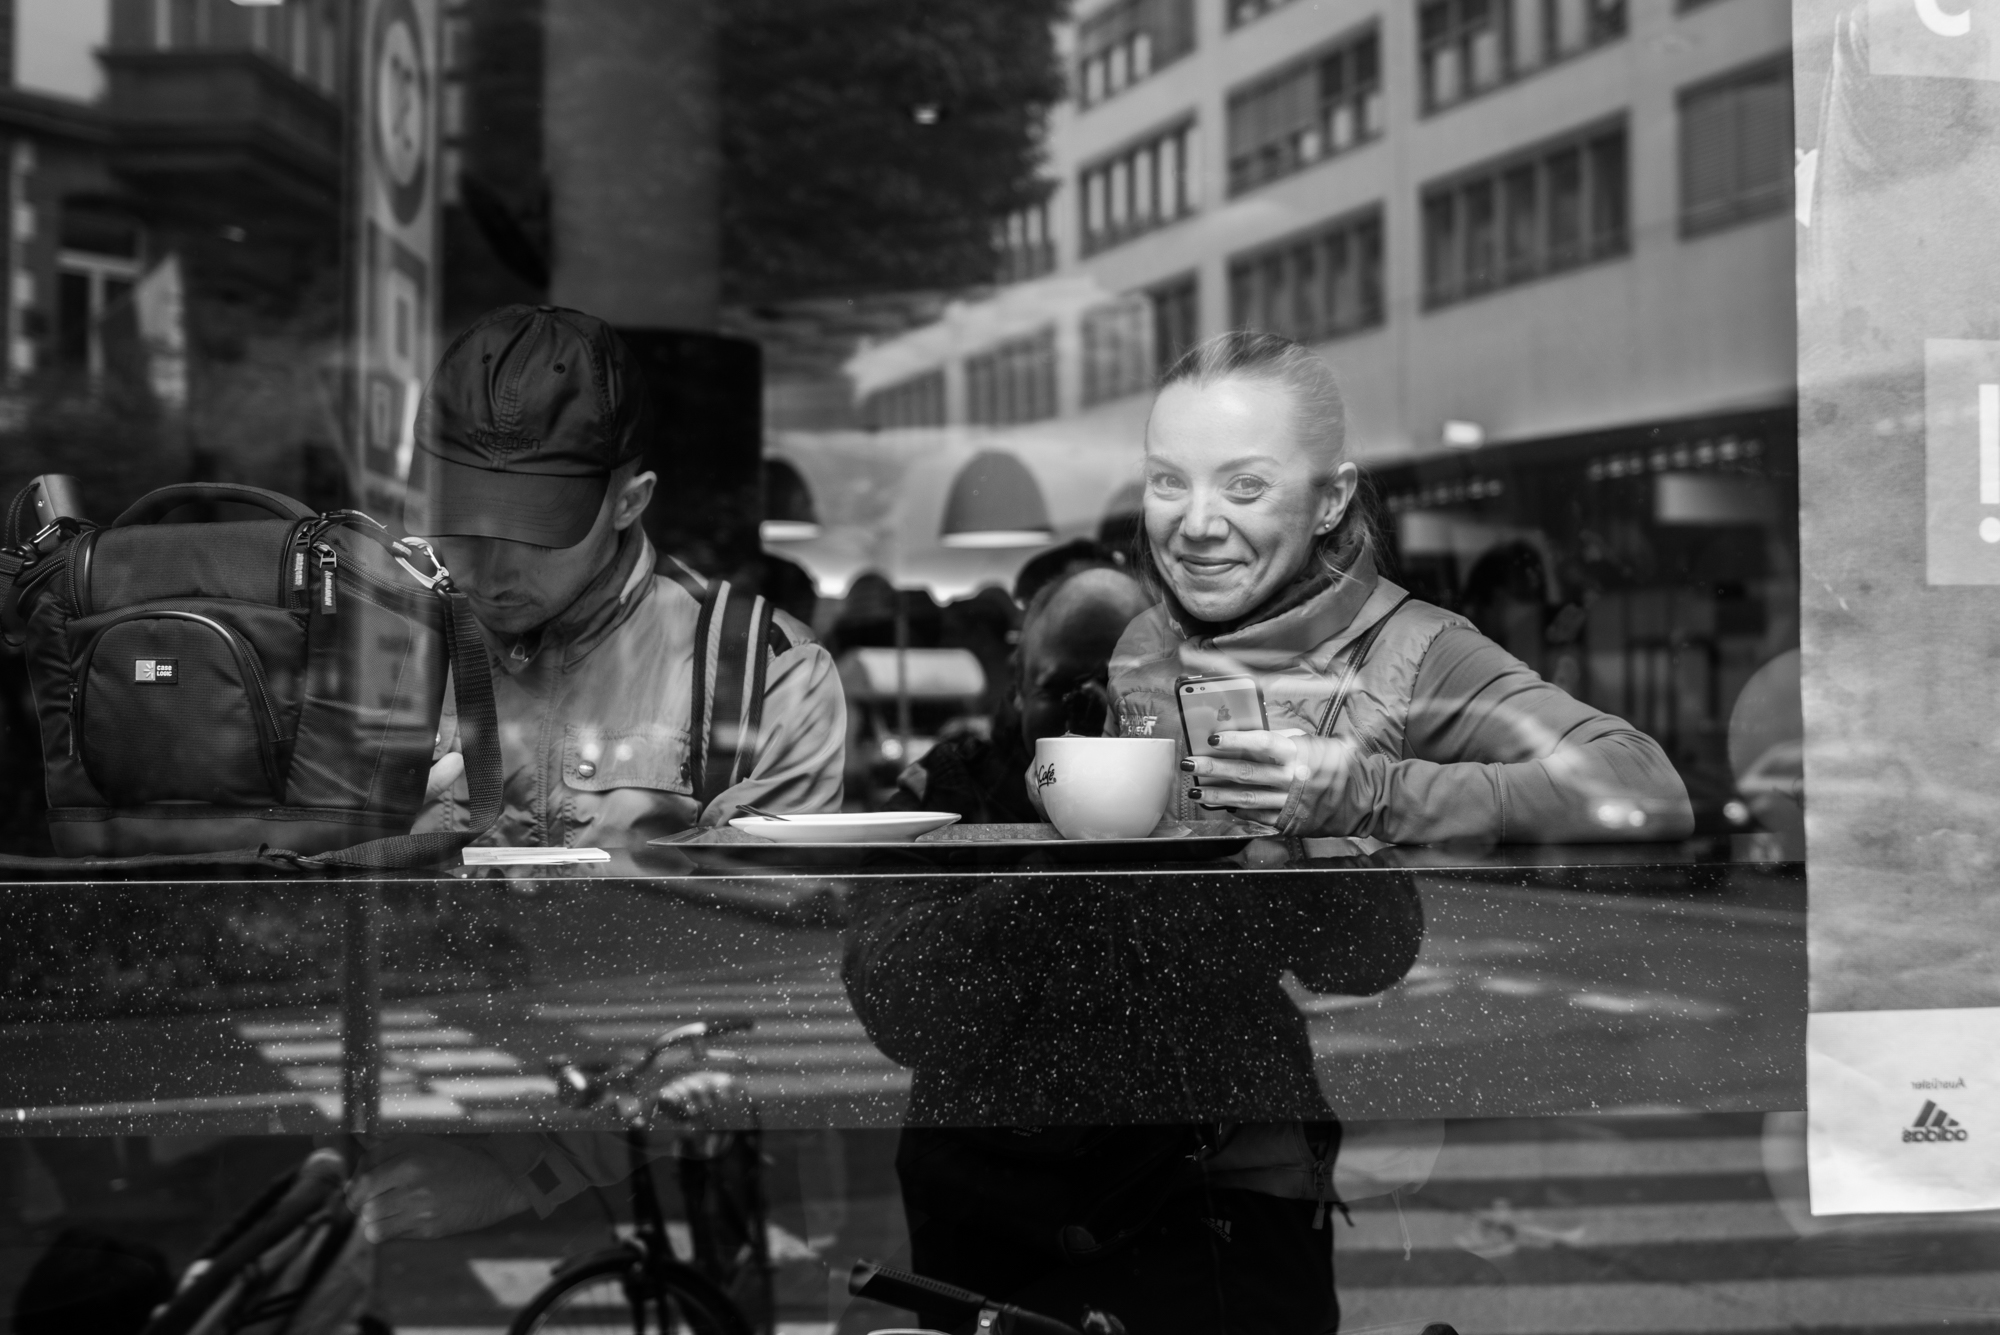
black and white, people, road, street, photography, film, black, monochrome, streetphotography, blackandwhite, blackwhite, photograph, luzern, streetphoto, schwarzweis, strase, strasenfotografie, nikond800, strasenfoto, streetpassionaward, schirrmacher, monochrome photography